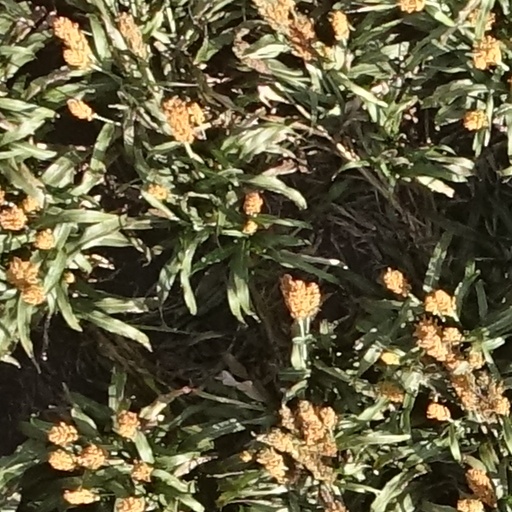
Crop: sorghum